Chautauqua Institution

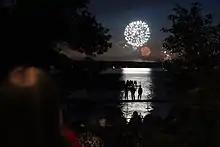
Fireworks above Chautauqua Lake on the fourth of July

There is an annual program held on the first Tuesday of each August called "Old First Night." The event is the "birthday party" for the institution, marking the anniversary of the opening of the first season in 1874. Several of the Chautauqua facilities will host fundraisers, including the Old First Night Run, a fun run around the grounds, hosted by the Chautauqua Sports Club, a lip-sync contest called Air Band hosted by the Chautauqua Boys' and Girls' Club, and a bake sale hosted by the Chautauqua Children's Club. All money raised goes to the Chautauqua Fund.